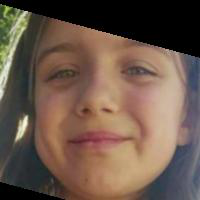
Age group: age 01-10